2014 Sochi GP3 Series round

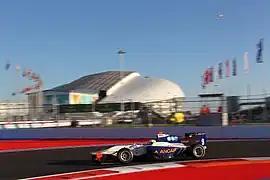
Santiago Urrutia

Marussia Manor Racing pulled out of the series before the race weekend due to 'commercial reasons'. Dean Stoneman moved to Koiranen GP, replacing Carmen Jordá, and Patrick Kujala moved to Trident in place of John Bryant-Meisner; Ryan Cullen did not compete. Luca Ghiotto also did not return, leaving Trident with just two cars. At Hilmer Motorsport, Nikolay Martsenko returned for the first race since round two, replacing Sebastian Balthasar.